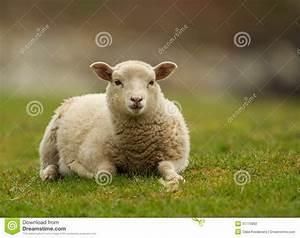
sheep